Alexander Neville (scholar)

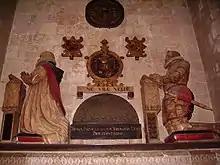
Monument with kneeling effigies of Alexander Nevile and his brother Thomas Nevile, Canterbury Cathedral

Alexander Neville (1544–1614) was an English scholar, known as a historian and translator and a Member of the House of Commons.